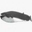
Label: whale